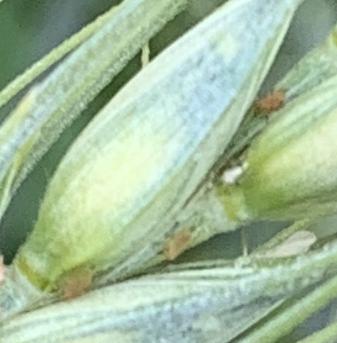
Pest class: english_grain_aphid